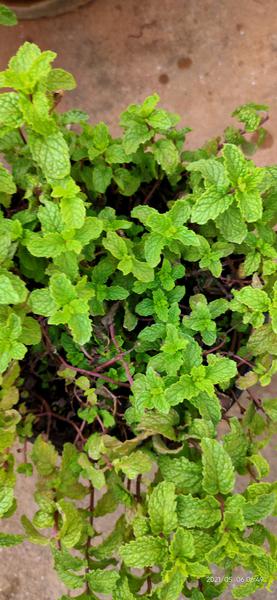
Plant: Mint